Catholic Church in Tibet

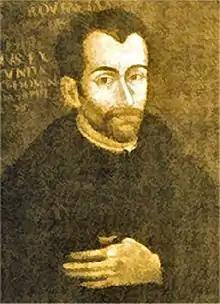
António de Andrade, first Catholic missionary in Tibet.

The first Catholic missionaries to arrive in Tibet, António de Andrade and , reached the Kingdom of Guge (western Tibet) in 1624. They were welcomed by the royal family and later allowed to build a church. These two Portuguese Goa-based Jesuits had the benefit of the syncretic policy of Akbar (1542–1605), maintained by his son Jahangir (1569–1627), which allowed them to develop freely in an environment under Muslim authority.